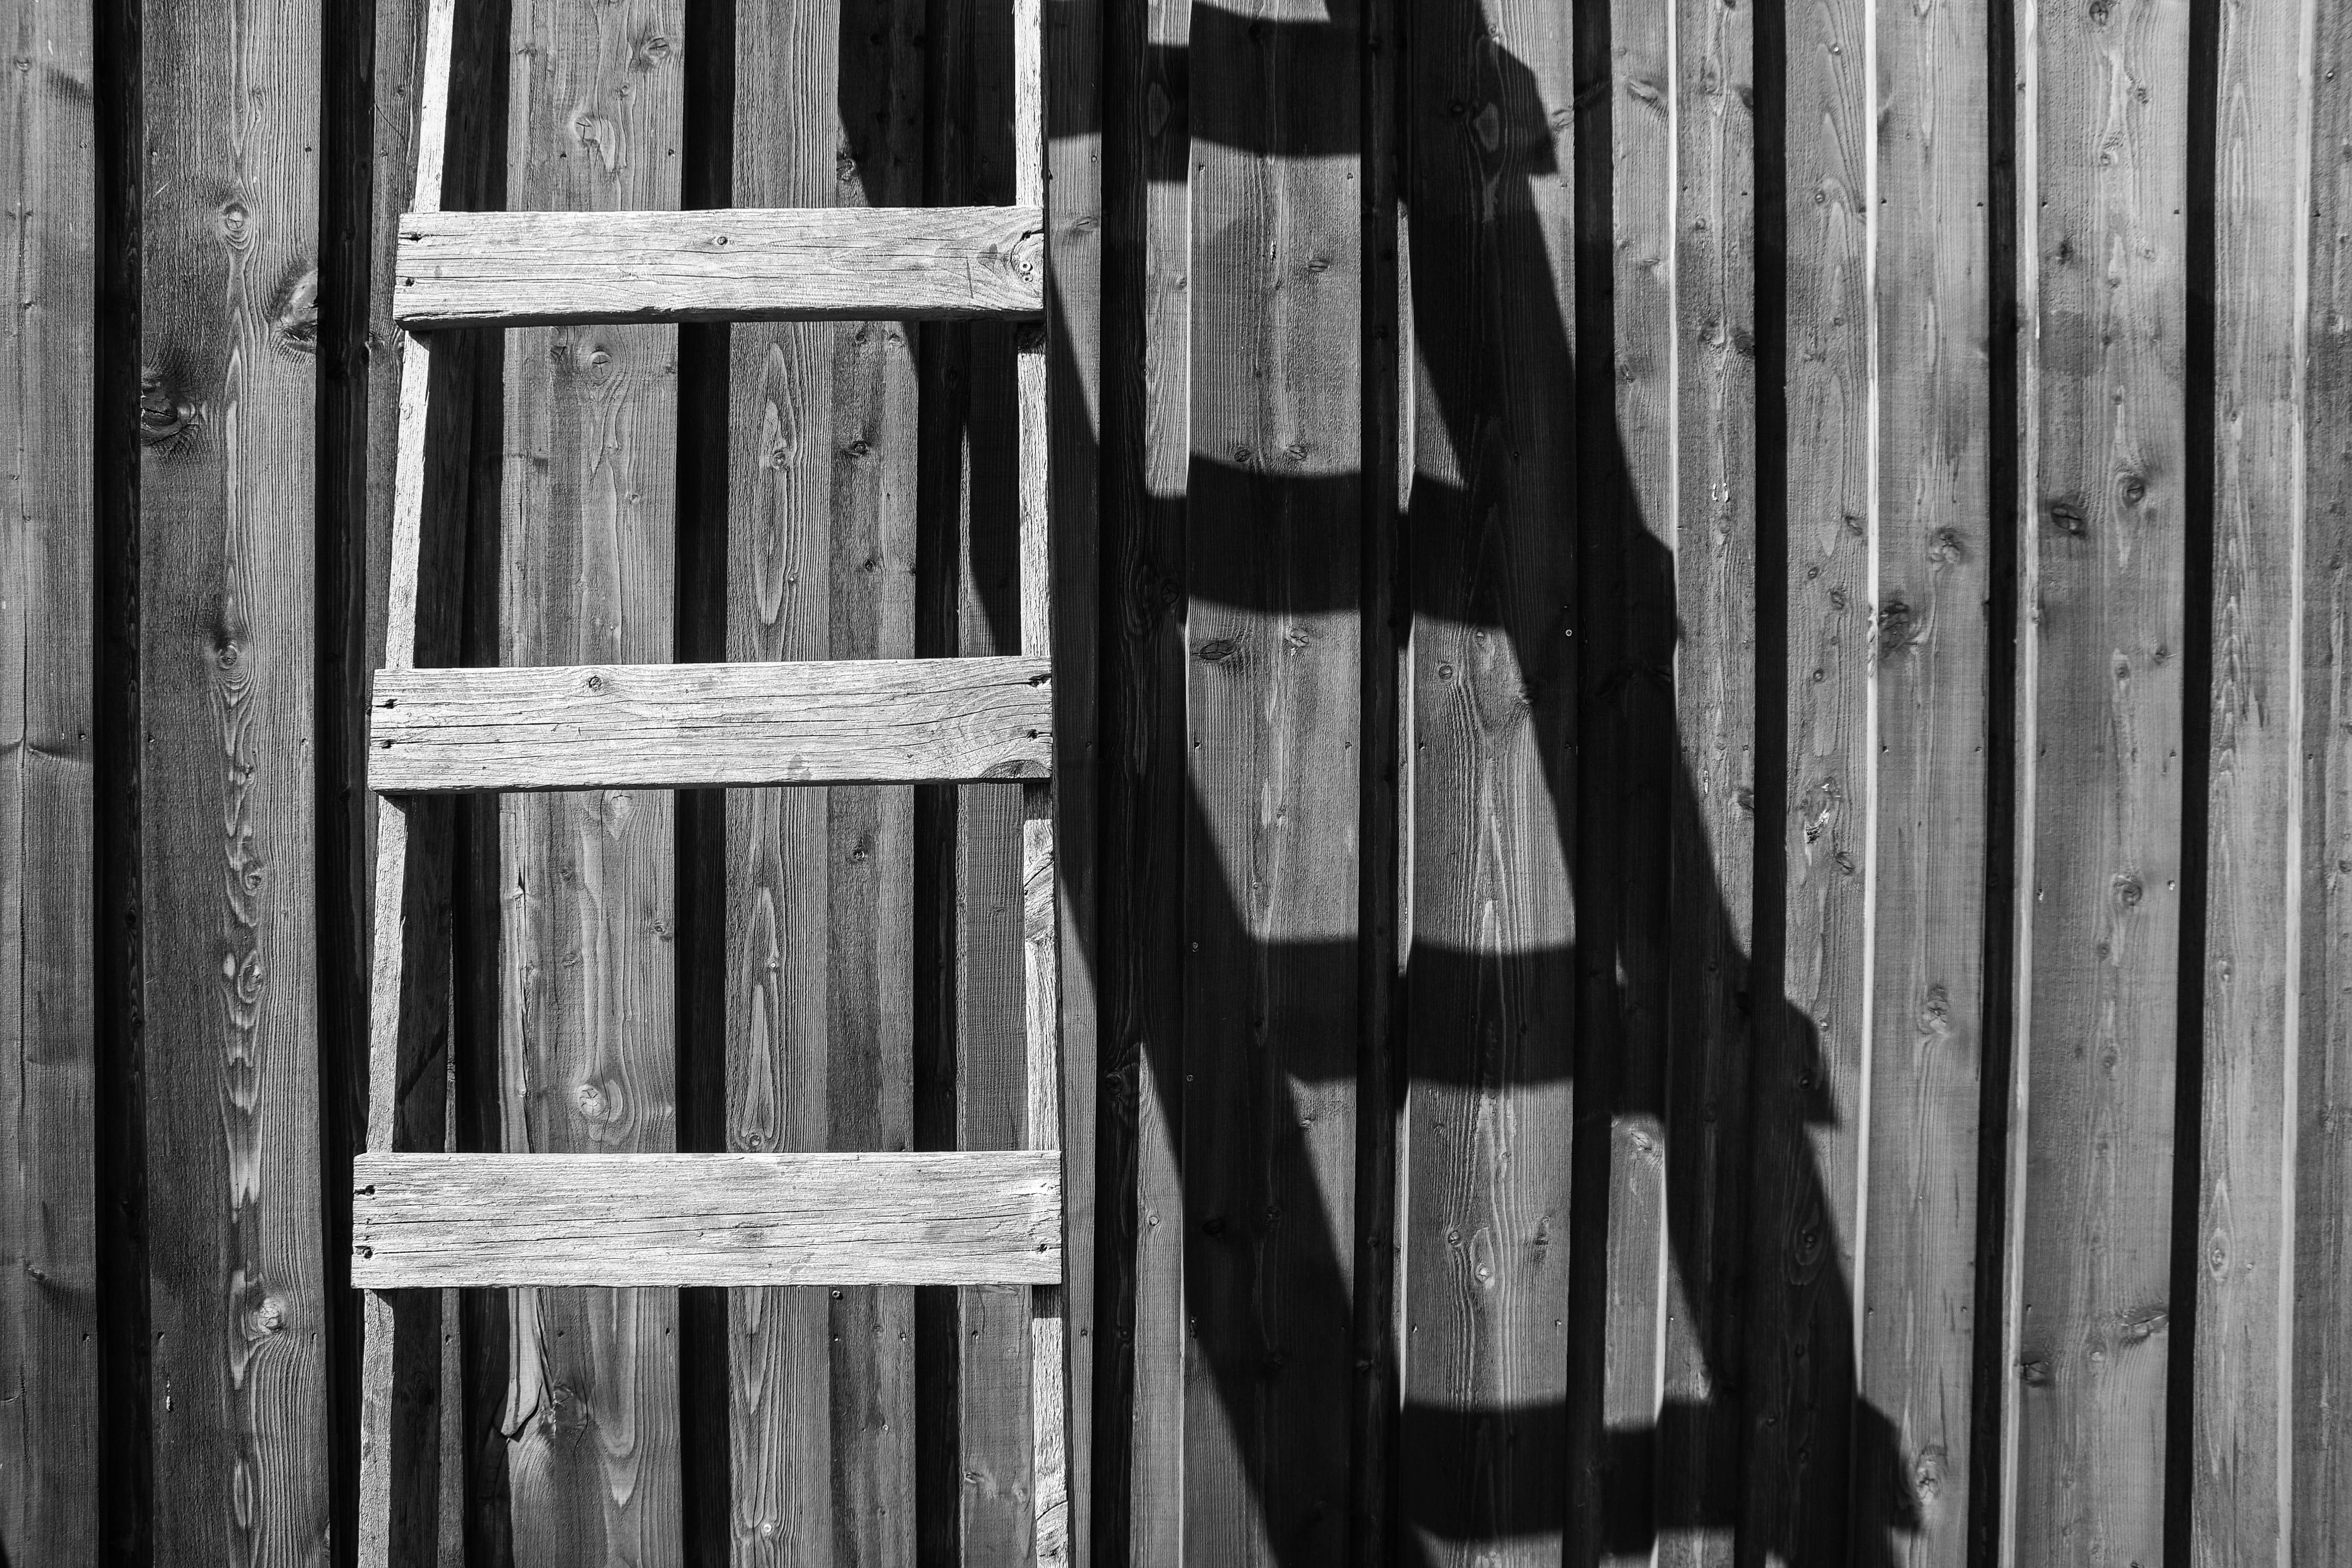
black, wood, black and white, window, line, monochrome, monochrome photography, door, photography, plank, house, parallel